Bride and Groom (book)

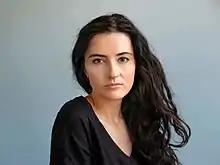
Alisa Ganieva, author of "Bride and Groom"

The novel begins by introducing the main characters, Marat and Patya, through a series of events within Dagestan, Russia. Marat is a human rights lawyer who is working on solving a murder case, and Patya is a 25-year-old woman who is worried that she will not be able to find a husband soon. Marat and Patya have similar families—both of which want them to find a spouse and get married as quickly as possible. Both families also observe the Islamic faith and share similar political beliefs, disliking what a central shady political character, Khalilbek, is doing within the government. Rumors and whispers of Khalilbek's wrongdoings pepper the community. Some, however, love Khalilbek, and claim he has done much for the community, disregarding the fact that he was in jail for the murder of a young man, who was run over by him in the middle of the night, for some reason. The people who love Khalilbek create a very dystopic idea of the society they live in, blindly and wholeheartedly embrace him without any doubt of character, making his status near godhood.